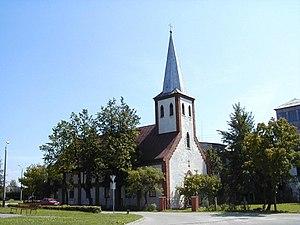
Līvāni est une ville de la région de Vidzeme en Lettonie. Elle compte 2 800 habitants en 2016 pour une superficie de 4,7 km².